Les Eclaireurs Lighthouse

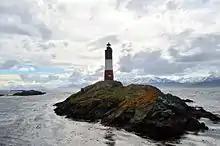
Les Éclaireurs Lighthouse

It is a popular tourist attraction, reached on short boat tours from Ushuaia. It is known to the Argentines as the Lighthouse at the End of the World ("Faro del fin del mundo"), although that name is misleading. The lighthouse is often confused with the "San Juan de Salvamento" lighthouse on the east coast of the remote Isla de los Estados, made famous by Jules Verne in the novel "The Lighthouse at the End of the World", which is actually much further east.